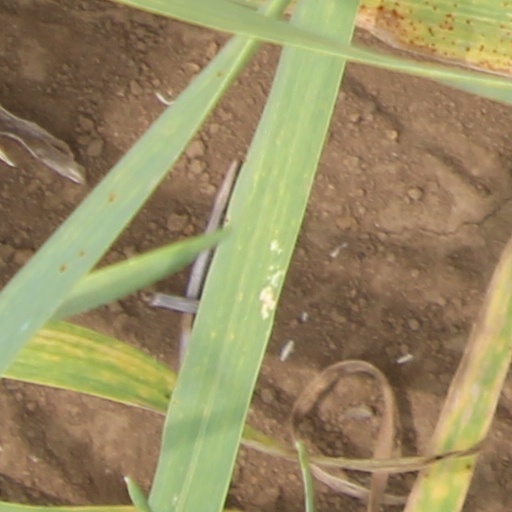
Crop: wheat